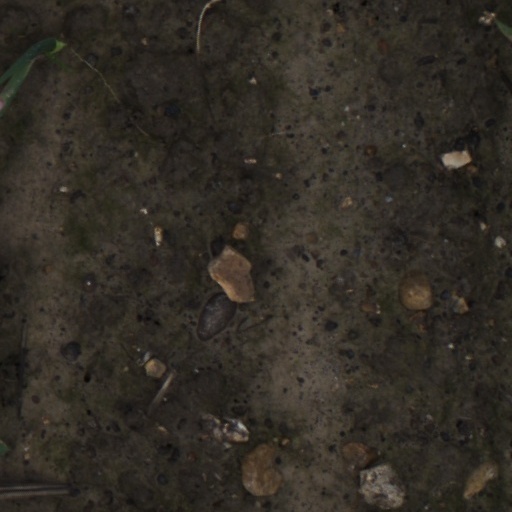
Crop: wheat